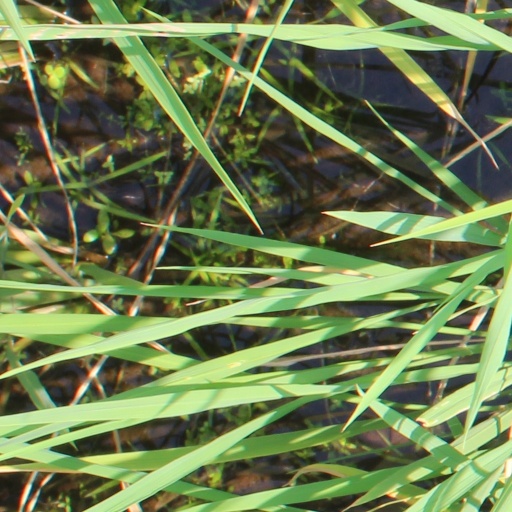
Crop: rice